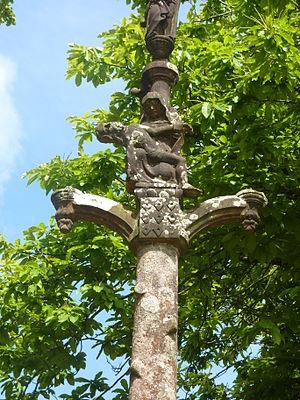
Saint-Divy (Finistère)
Saint-Divy [sɛ̃ divi] est une commune française du département du Finistère et de la région Bretagne.